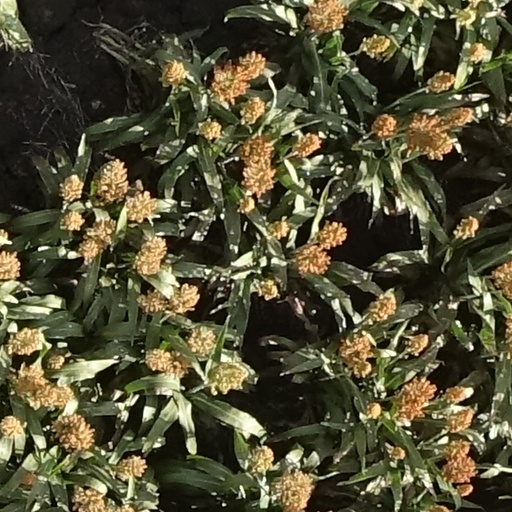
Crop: sorghum